Music history of Portugal

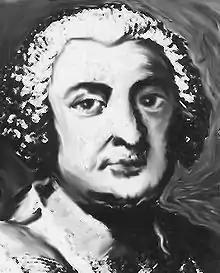
Carlos Seixas

Undoubtedly, the most important Portuguese keyboard composer of the time is José António Carlos Seixas (1704–1742). Son of Francisco Vaz, organist of the Coimbra Cathedral, Carlos Seixas goes, with only sixteen years of age, but already very famous, to Lisbon, where he is appointed as organist of the Patriarchal Cathedral. There, he would soon be appointed as Vice-Mestre de Capela (the Mestre de Capela was Scarlatti himself and Seixas was, at the time, the only Portuguese member of the Royal Chapel). Seixas has left us 105 two-part baroque Sonatas (or Tocatas) for keyboard. He also wrote religious and orchestral music. However, his most original contribution is a Concert for harpsichord and strings, one of the first examples of this form in Europe.